Patrick Surtain II

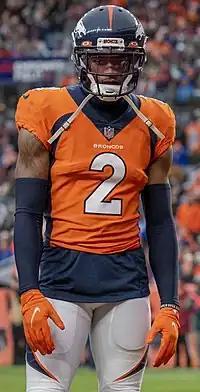
Surtain with the Denver Broncos in 2021

Patrick Frank Surtain II (born April 14, 2000) is an American professional football cornerback for the Denver Broncos of the National Football League (NFL). He played college football for the Alabama Crimson Tide and was selected ninth overall by the Broncos in the 2021 NFL draft.